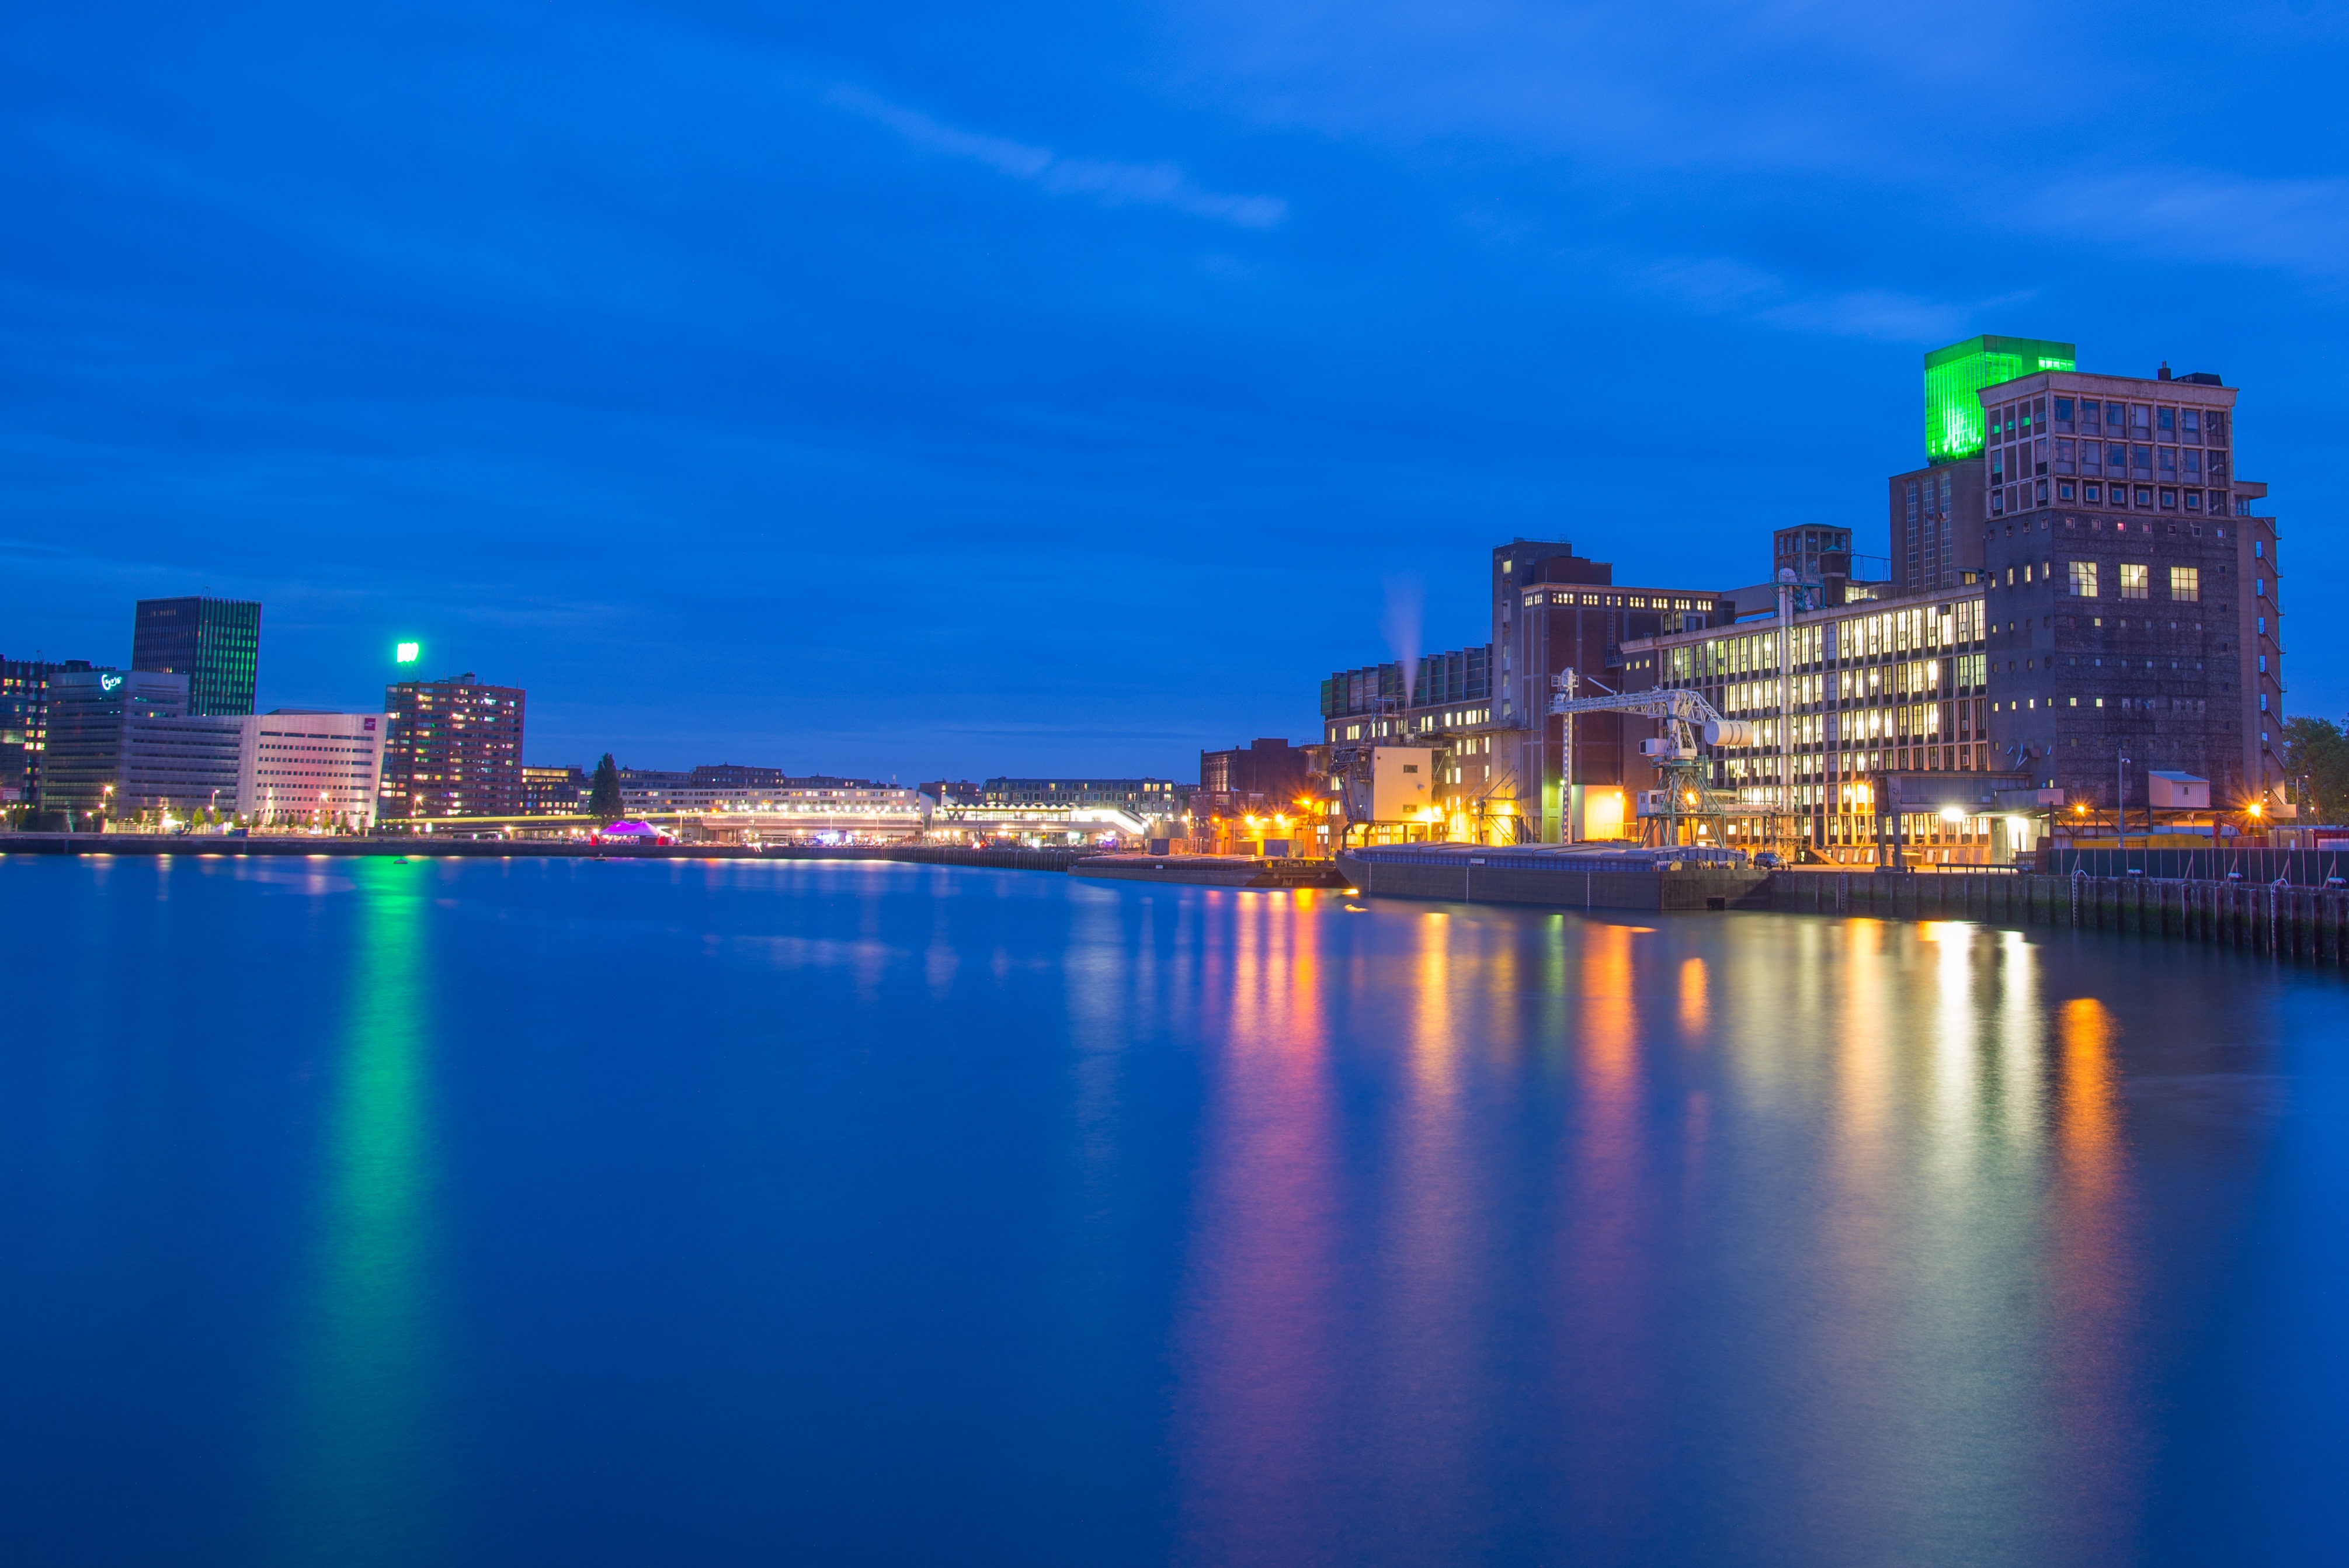
sea, water, horizon, architecture, structure, skyline, night, city, skyscraper, urban, river, cityscape, downtown, dusk, europe, evening, reflection, bay, harbor, holland, rotterdam, dutch, metropolis, geographical feature, human settlement